Akon

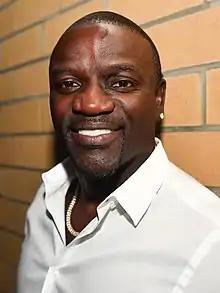
Akon in 2019

Aliaune Damala Bouga Time Puru Nacka Lu Lu Lu Badara Akon Thiam (born April 16, 1973), known mononymously as Akon, is a Senegalese-American singer, songwriter, rapper, record producer, businessman, and philanthropist. An influential figure in world music, he rose to prominence in 2004 following the release of his single "Locked Up" (featuring Styles P). Styled in hip-hop, it preceded the release of his debut studio album "Trouble" (2004), which became his commercial breakthrough and spawned the R&B-styled follow-up, "Lonely" the following year.